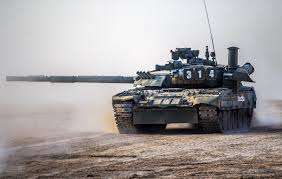
Label: Tank